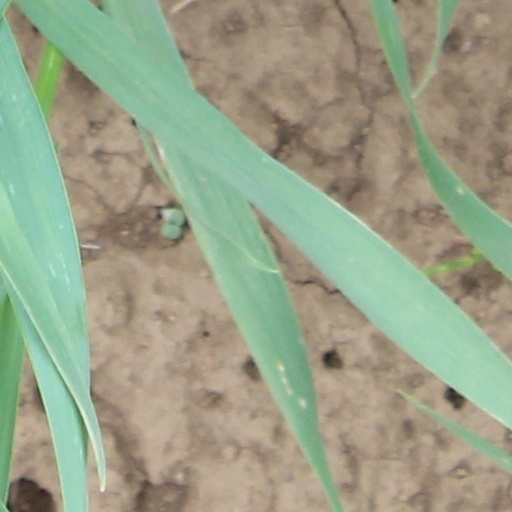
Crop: wheat